Naomi Sewell Richardson

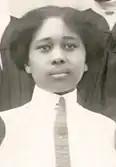
Naomi Sewell Richardson in 1913

Naomi Sewell Richardson (September 24, 1892 – August 5, 1993) was an American educator and suffragist. She was a student co-founder of Delta Sigma Theta sorority, the second sorority founded for and by African-American women.